Church of San Salvador (Seville)

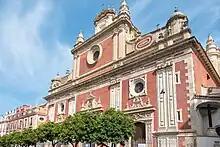
Exterior of the church, seen from Plaza del Salvador

The Church of San Salvador is a church in Seville, Spain. It is the second-largest church in Seville, after the city's cathedral.